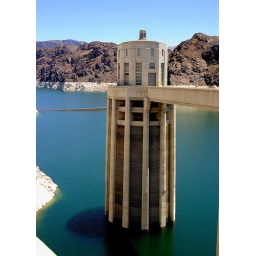
The water intake tower on the Nevada side. Note the drop in the lake level.